Question: Please indicate a possible affordance area of the basketball that can be used for throwing
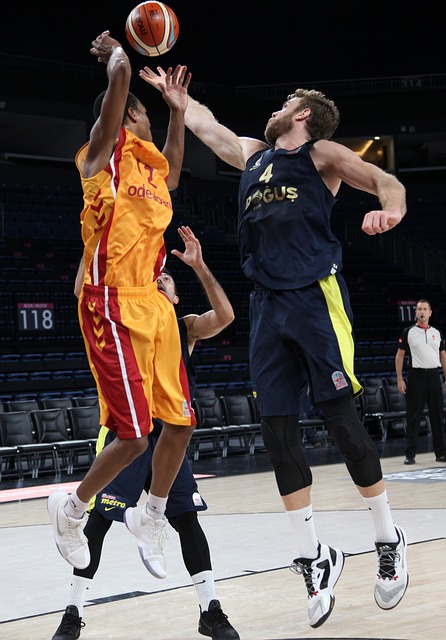
Answer: [115.5, 2.5, 187.5, 79.5]